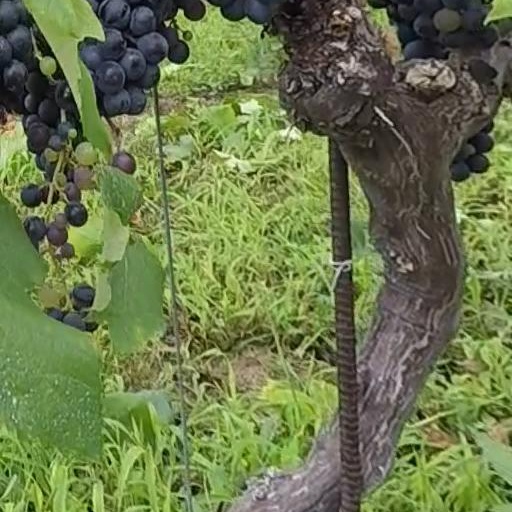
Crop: grape